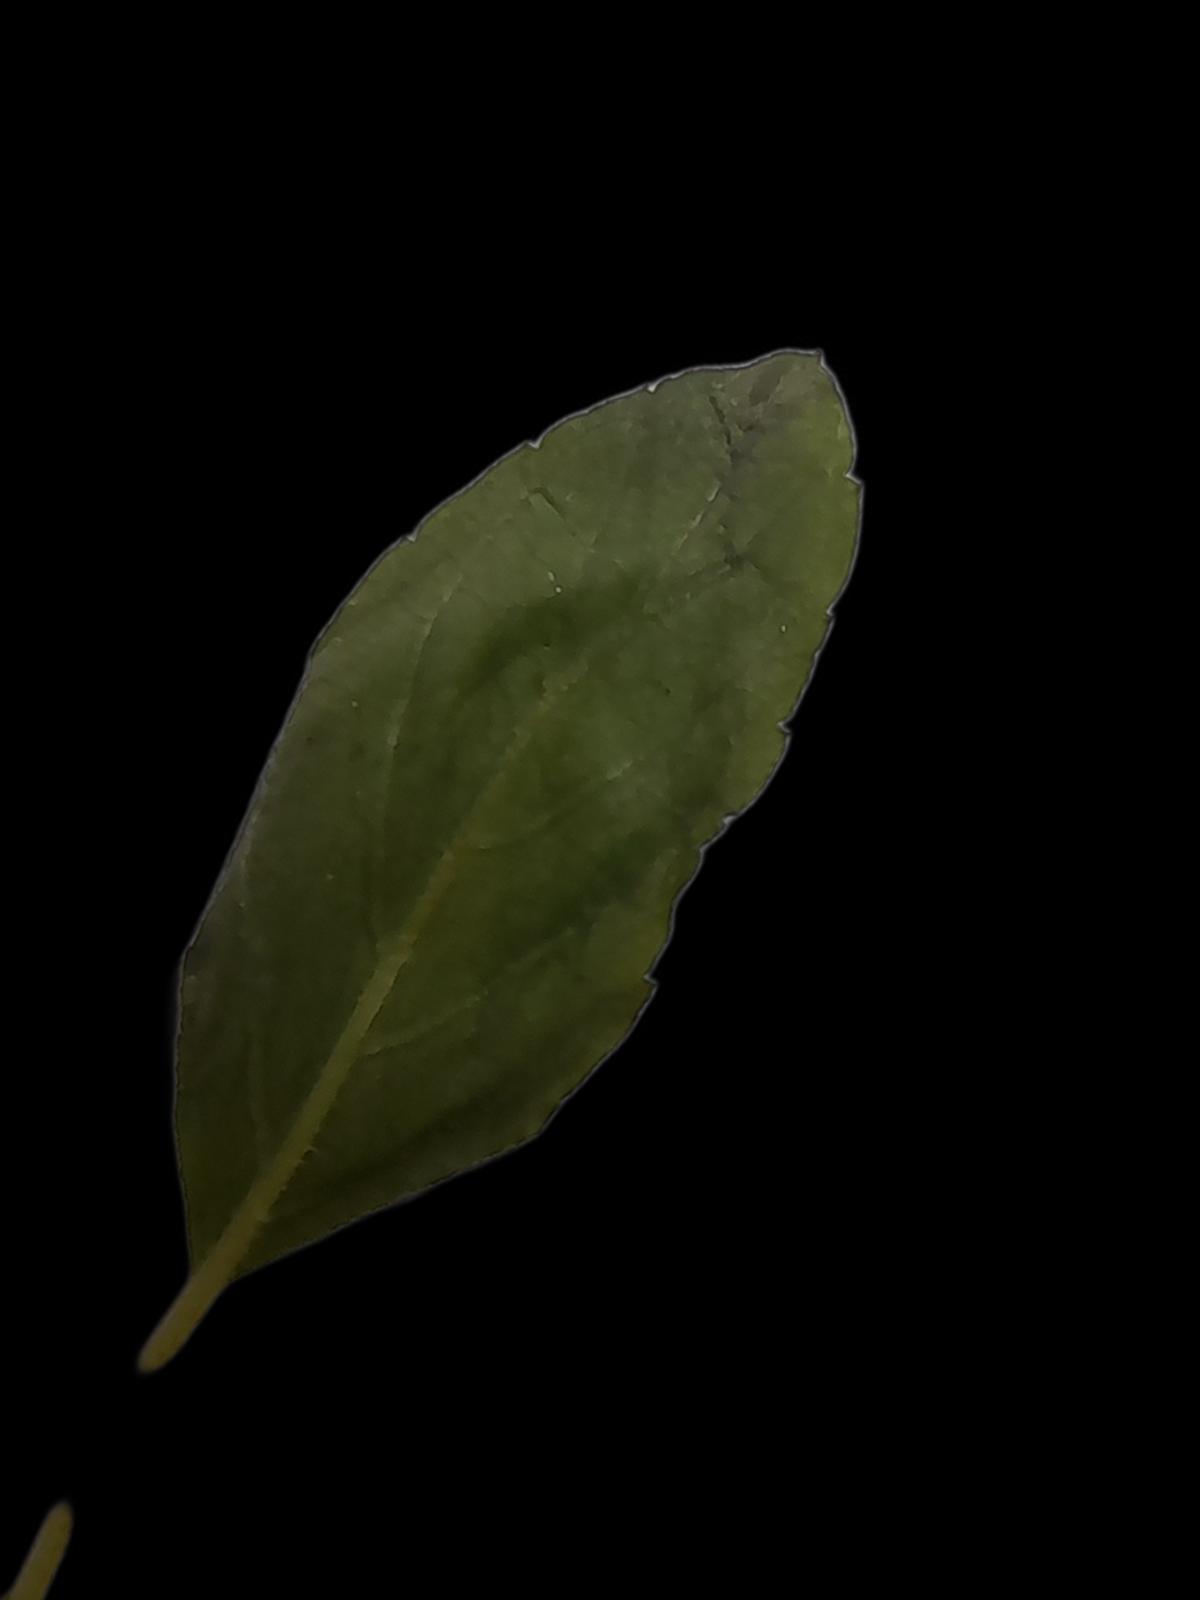
Plant: Tulsi